Bob Wise

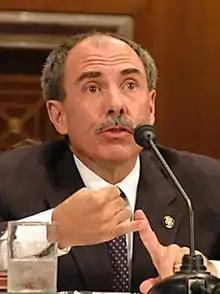
Wise in 2008

Robert Ellsworth Wise Jr. (born January 6, 1948) is an American politician who served as the 33rd governor of West Virginia from 2001 to 2005. A member of the Democratic Party, Wise also served in the United States House of Representatives from 1983 until 2001. In 2005 Wise became the president of the Alliance for Excellent Education, a nonprofit organization that focuses on reforming the nation's high schools. In 2015, North Carolina State University honored Wise with the William and Ida Friday Institute for Educational Innovation's Friday Medal which recognizes significant, distinguished and enduring contributions to education through advocating innovation, advancing education and imparting inspiration.